Air campaign of the Uganda–Tanzania War

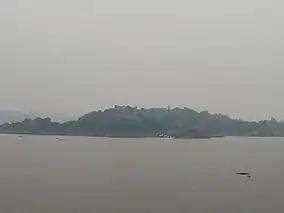
Saa Nane Island Game Sanctuary (pictured 2020) was bombed by the Libyan Arab Republic Air Force in March 1979.

The remnants of the UAAF, along with the Libyan bombers, flew a number of unsuccessful air strikes during March and early April 1979. On 29 March, "one of the strangest incidents of the war" took place, as Libyan leader Muammar Gaddafi ordered one of the Tu-22s to attack Mwanza. This was supposed to intimidate the Tanzanian government into calling off the invasion of Uganda. The Libyan bomber approached over Lake Victoria and aimed at destroying the fuel depot at Mwanza, but completely missed its target; its five anti-personnel rockets instead hit the Saa Nane Island Game Sanctuary, slightly injuring one worker and killing six antelopes as well as several birds. Another air strike by the Libyan Tu-22s, aimed at a military base south of the Ugandan-Tanzanian border, was carried out just as poorly. This time the bombs fell close to the town of Nyarubanga in another country, namely Burundi. Following the failed attacks, several Ugandan and Libyan aircraft relocated from Entebbe to the airbases at Nakasongola and Gulu. One Tu-22 operating from Nakasongola conducted regular sorties against Tanzanian forces in southern Uganda.